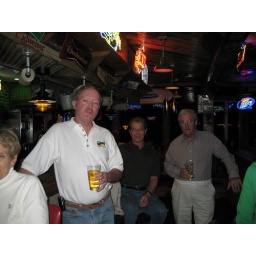
The bar at Joe's Crab Shack, but really, they are clearly at home in any bar.